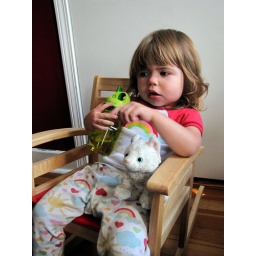
relaxing in a chair with her cat and a beverage